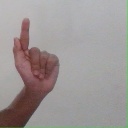
अक्षर: ळ